American Alpha

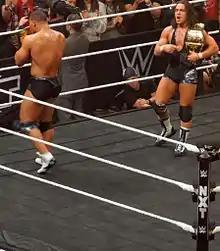
American Alpha after winning the NXT Tag Team Championship at the event in April 2016

Starting in May 2015, NXT newcomer Chad Gable began a storyline with Jason Jordan, in which he tried to convince Jordan to form a new partnership, following the dissolution of Jordan's team with Tye Dillinger. After nearly two months of coaxing, Jordan finally agreed to a tag team match with Gable as his teammate. On the July 15 episode of "NXT", Jordan and Gable were successful in their official debut together against the team of Elias Samson and Steve Cutler. On September 2, Jordan and Gable competed in the first round of the "Dusty Rhodes Tag Team Classic" tournament, beating the team of Neville and Solomon Crowe. After defeating the Hype Bros, they would get eliminated from the tournament by the team of Baron Corbin and Rhyno. Originally a heel tag team, their fighting spirit, and resiliency against their larger opponents won them many fans and began a gradual babyface turn for the pair. On the November 18 episode of "NXT", Jordan and Gable would call out main roster tag team The Ascension and defeat them. On the December 2 episode of "NXT", Jordan and Gable would face another pair of former NXT Tag Team Champions the Vaudevillains and defeat them as well. At , Gable and Jordan were successful in a fatal-four-way tag team match which was taped for the December 23 episode of "NXT". On the January 8 tapings of "NXT", the team of Jordan and Gable began using the name American Alpha.